Acacia bifaria

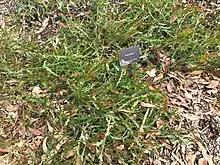
Habit in Kings Park

Acacia bifaria is a species of flowering plant in the family Fabaceae and is endemic to the far south-west of Western Australia. It is a prostrate or semi-prostrate, often domed shrub with wavy branchlets, the phyllodes continuous with the branchlets and forming wings on either side of a central axis, spherical heads of light golden-yellow flowers, and strongly curved or coiled crust-like pods.